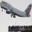
Label: airplane